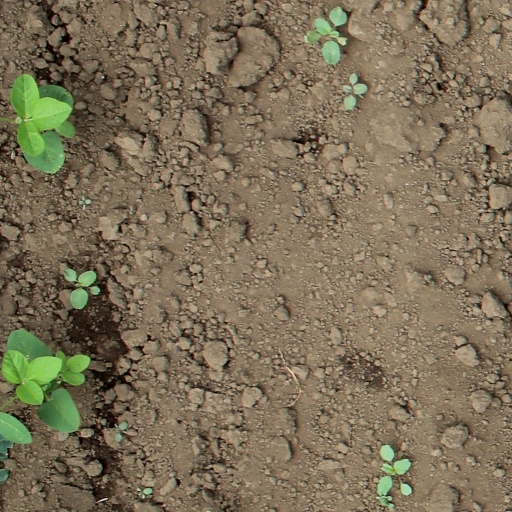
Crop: soybean